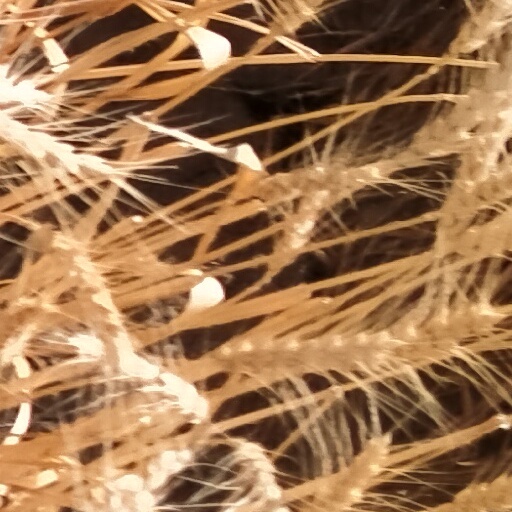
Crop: wheat